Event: Nepal Earthquake
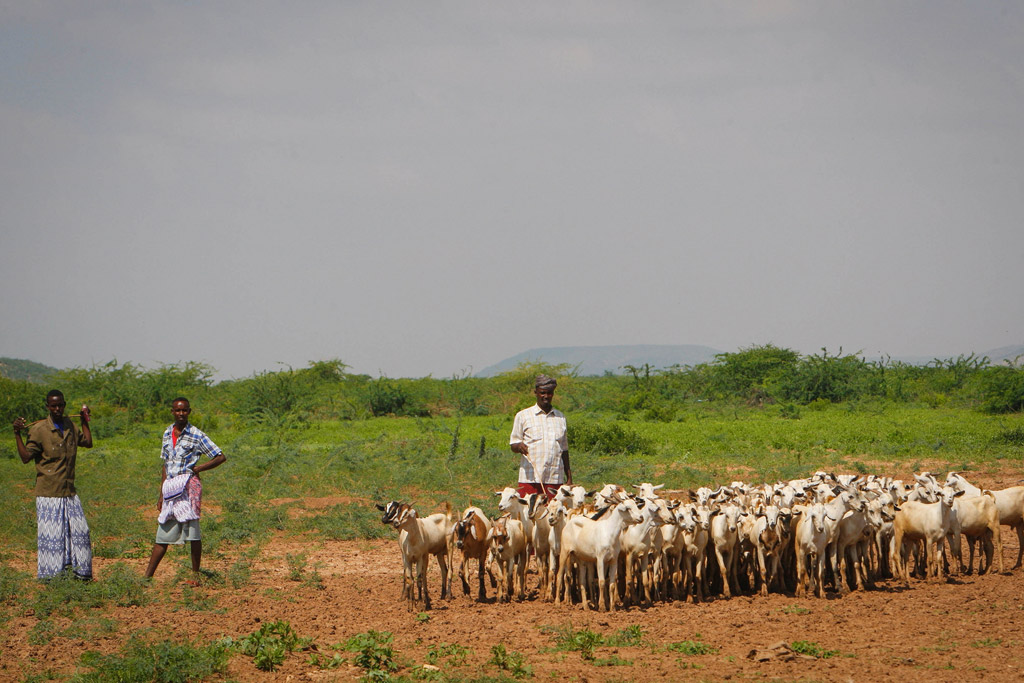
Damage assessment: no_damage